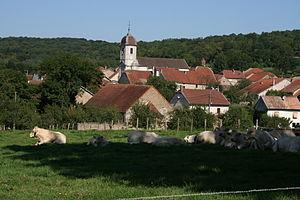
Borey est une commune du Nord-Est de la France, située dans le département de la Haute-Saône en région Bourgogne-Franche-Comté. Elle fait partie du canton de Villersexel et de la Communauté de communes du Triangle Vert. Ses habitants sont appelés les Boréens.